Cabinet Committee on National Security (Pakistan)

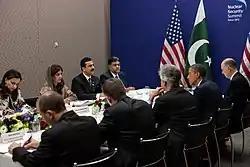
The DCC staffers chaired by Prime minister Yousaf Gillani meeting with President Barack Obama.

Since India's second nuclear tests, Pokhran-II in 1998, the nuclear weapons politics, nuclear restraints, and nuclear weapons exercise, has been integrated in the operational mandate of DCC council. The DCC council provided a meaningful and mutual environment of understanding of national security issues between the Pakistan Armed Forces and the civilian institutions. In May 1998, the repeated and emergency meetings of DCC provided a great environment of its performance when Prime minister Nawaz Sharif ordered Pakistan's first public nuclear tests, Chagai-I which was followed by Chagai-II, after the DCC council conveyed various civil-military sessions with the Prime minister and the military leadership.